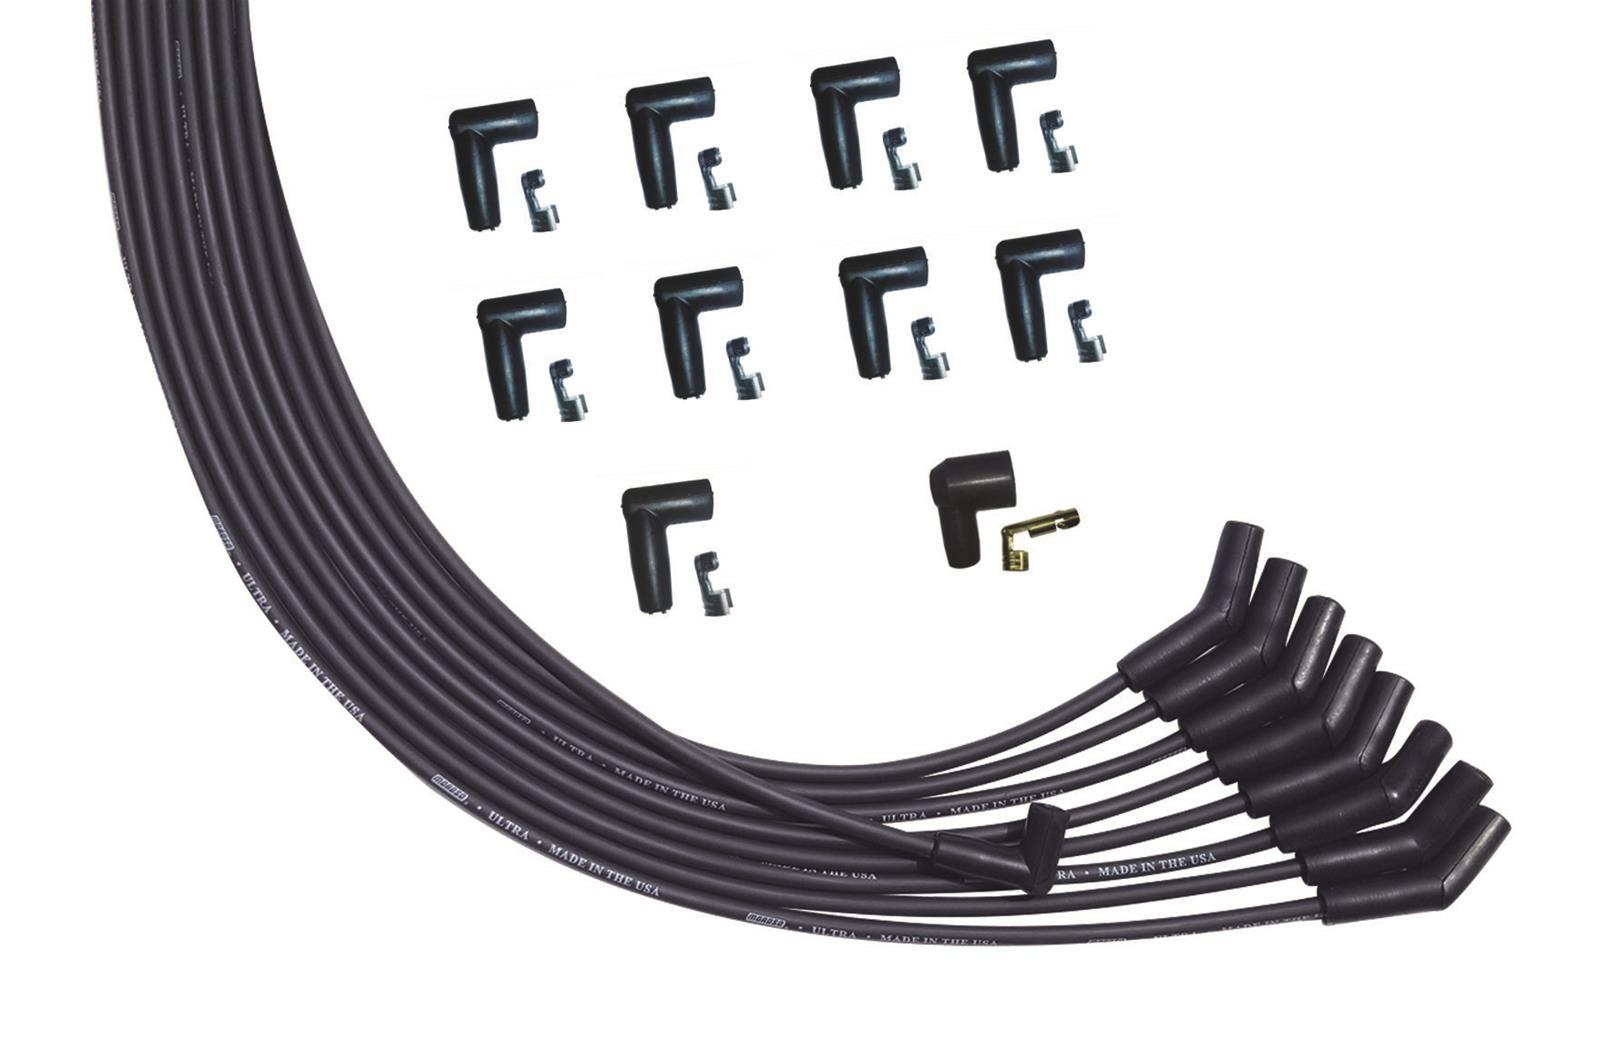
Ultra Plug Wire Set Universal V8 Black
Spark Plug Wire Set - Ultra - Spiral Core - 8 mm - Black - 135 Degree Plug Boots - HEI Style Terminal - Universal 8-Cylinder - Kit
Brand: Moroso
Category: Vehicles & Parts > Vehicle Parts & Accessories > Motor Vehicle Parts > Motor Vehicle Engine Parts > Ignition Components > Ignition Leads